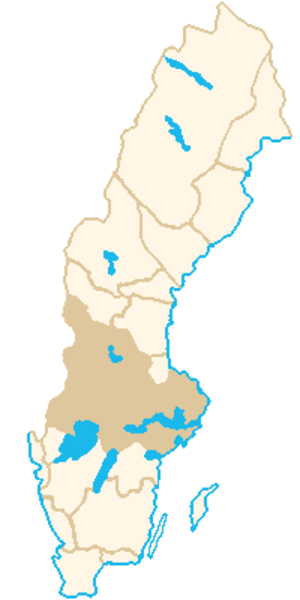
Svealand
Svealands placering i Sverige
Svealand er det historiske kerneområde i Sverige. Landsdelen ligger i den sydlig-centrale del af Sverige med grænser mod nord til Norrland og mod syd til Götaland. Dybe skove, Tiveden, Tylöskog og Kolmården, adskilte Svealand fra Götaland.